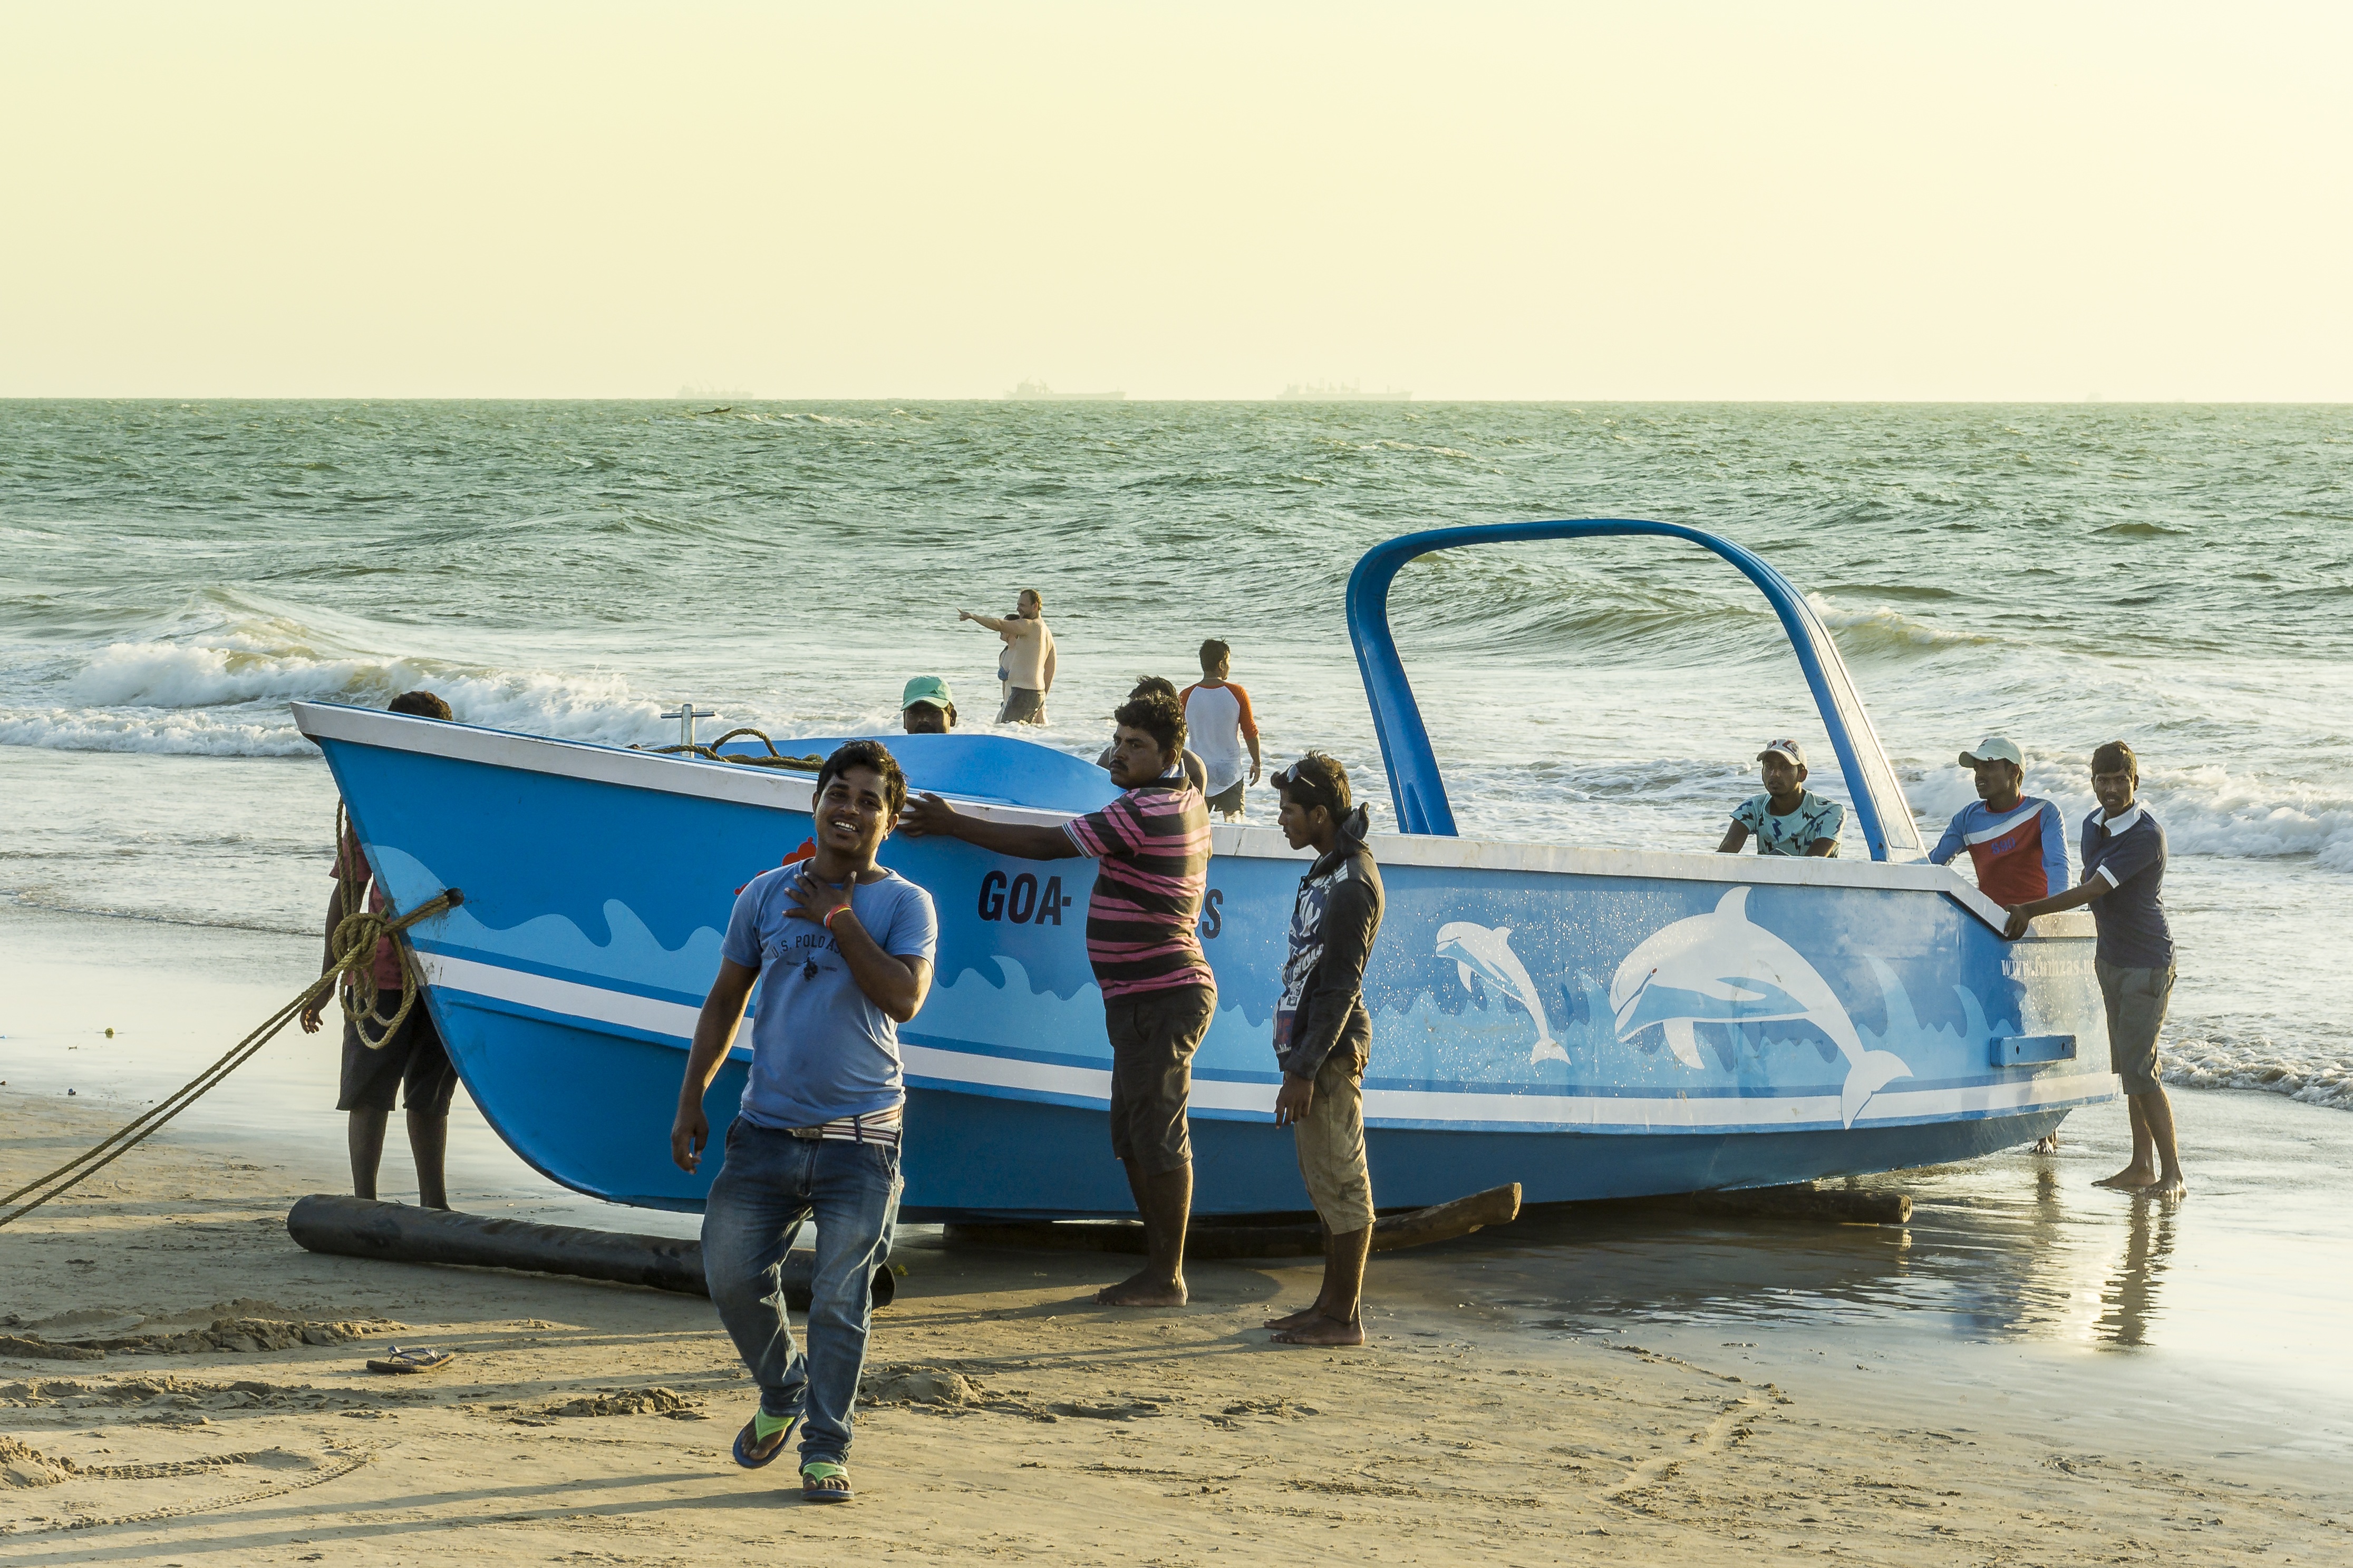
beach, sea, coast, sand, ocean, boat, vacation, boot, surfing, paddle, vehicle, surfboard, bay, body of water, boating, india, abendstimmung, goa, surfing equipment and supplies, watercraft rowing